Claros

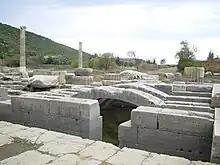
The maze-like adyton beneath the Temple of Apollo has been preserved well.

Very few changes occurred in the sanctuary between the 6th and the end of the 4th century. At that time a new layout of the sacred area was conceived, with monuments on a larger scale; most probably, the plans were put into execution only after the terrible events of the beginning of the 3rd century BC. Later in the 3rd century construction began on the new altar and the new Temple of Apollo. It had a dark crypt-like adyton from where the oracle delivered his prophecies. Today it is well preserved and its narrow, dark and vaulted labyrinthine corridors remain.